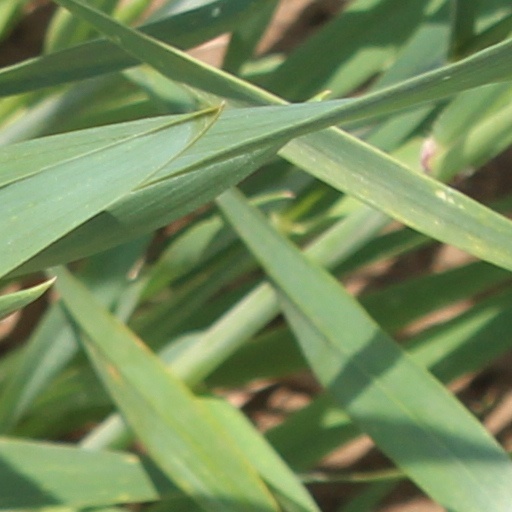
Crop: wheat